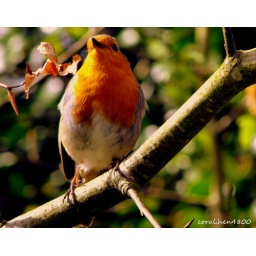
red robin in tree